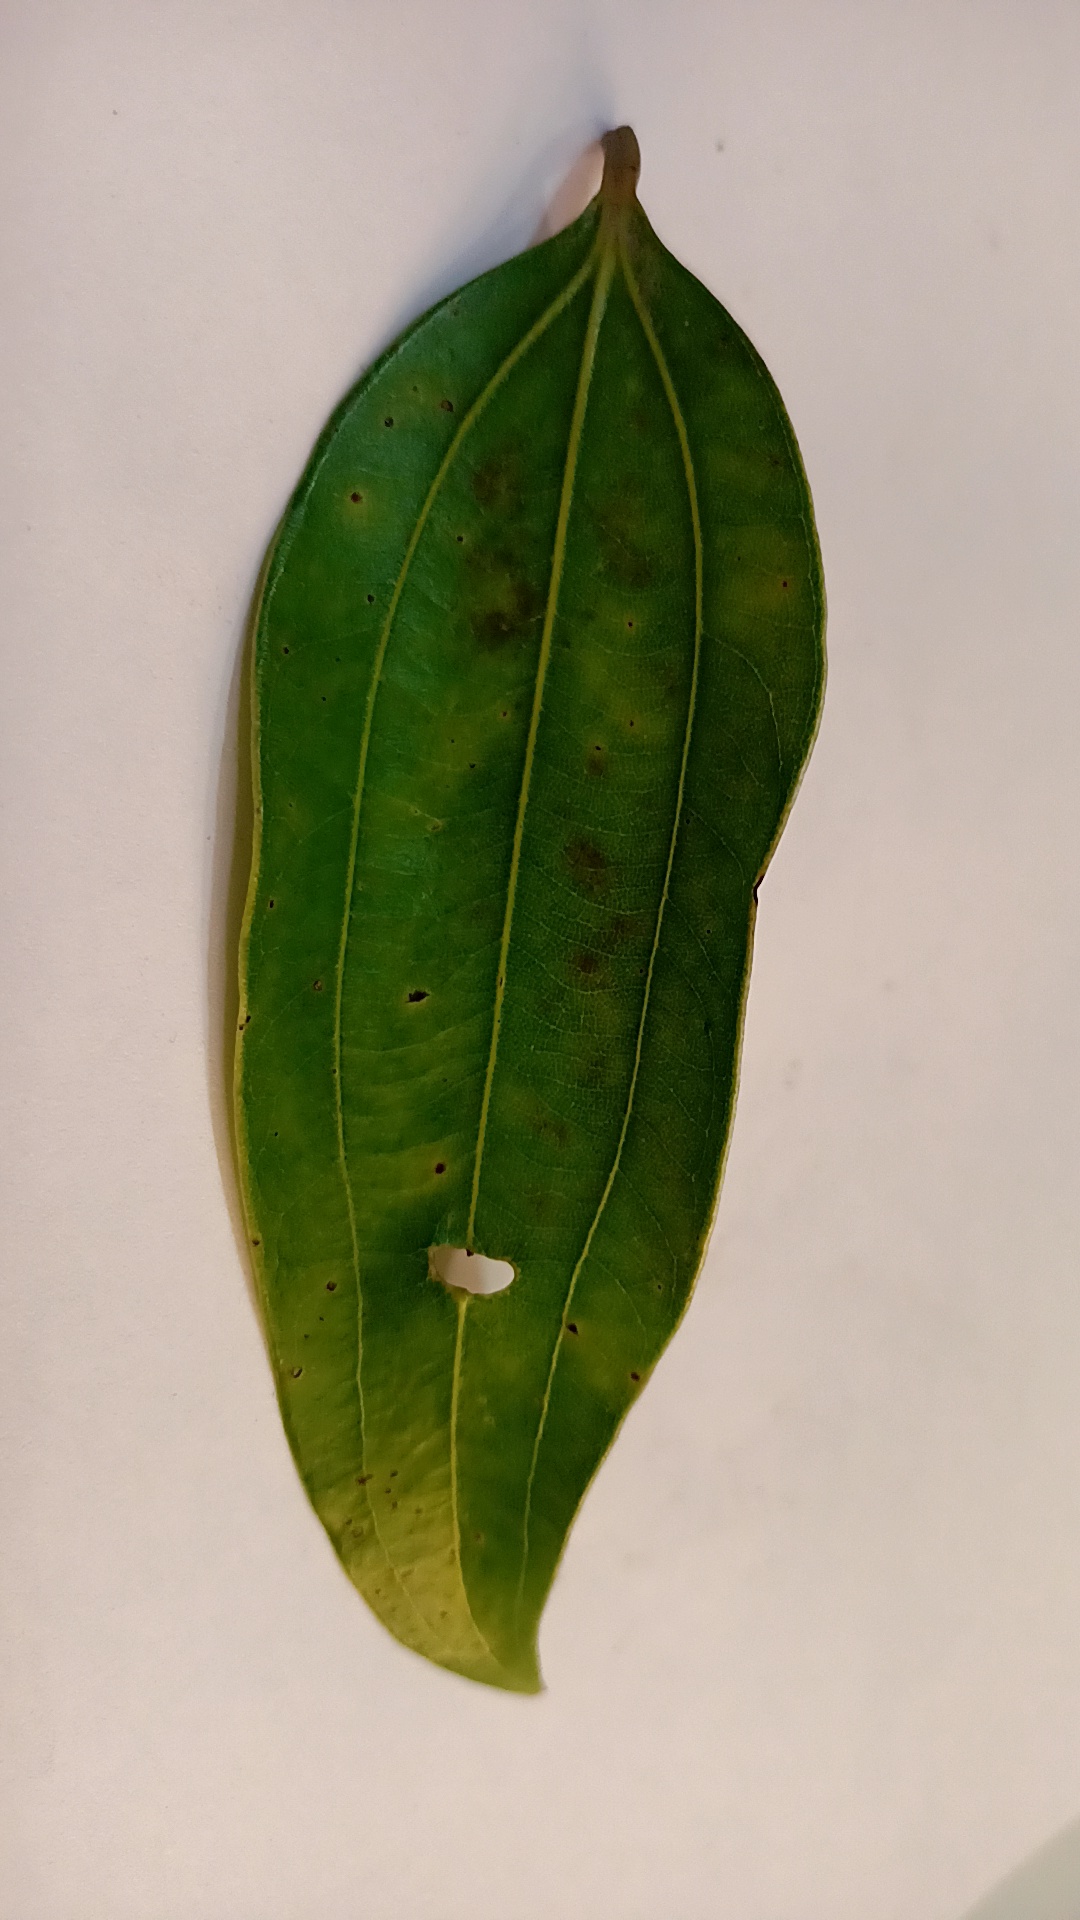
Label: Disease